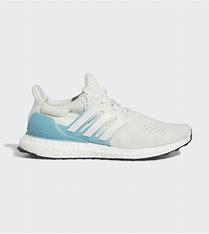
Brand: Adidas
Model: Ultraboost 1